Howard Keel

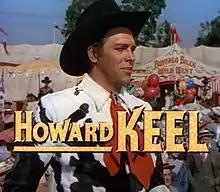
Keel in trailer for "Annie Get Your Gun" (1950)

Harold Clifford Keel (April 13, 1919November 7, 2004), professionally Howard Keel, was an American actor and singer known for his rich bass-baritone singing voice. He starred in a number of MGM musicals in the 1950s, including "Show Boat" (1951). He played the role of oil baron Clayton Farlow in the television series "Dallas" from 1981 to 1991.